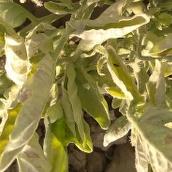
Crop: Tomato
Condition: mite-d